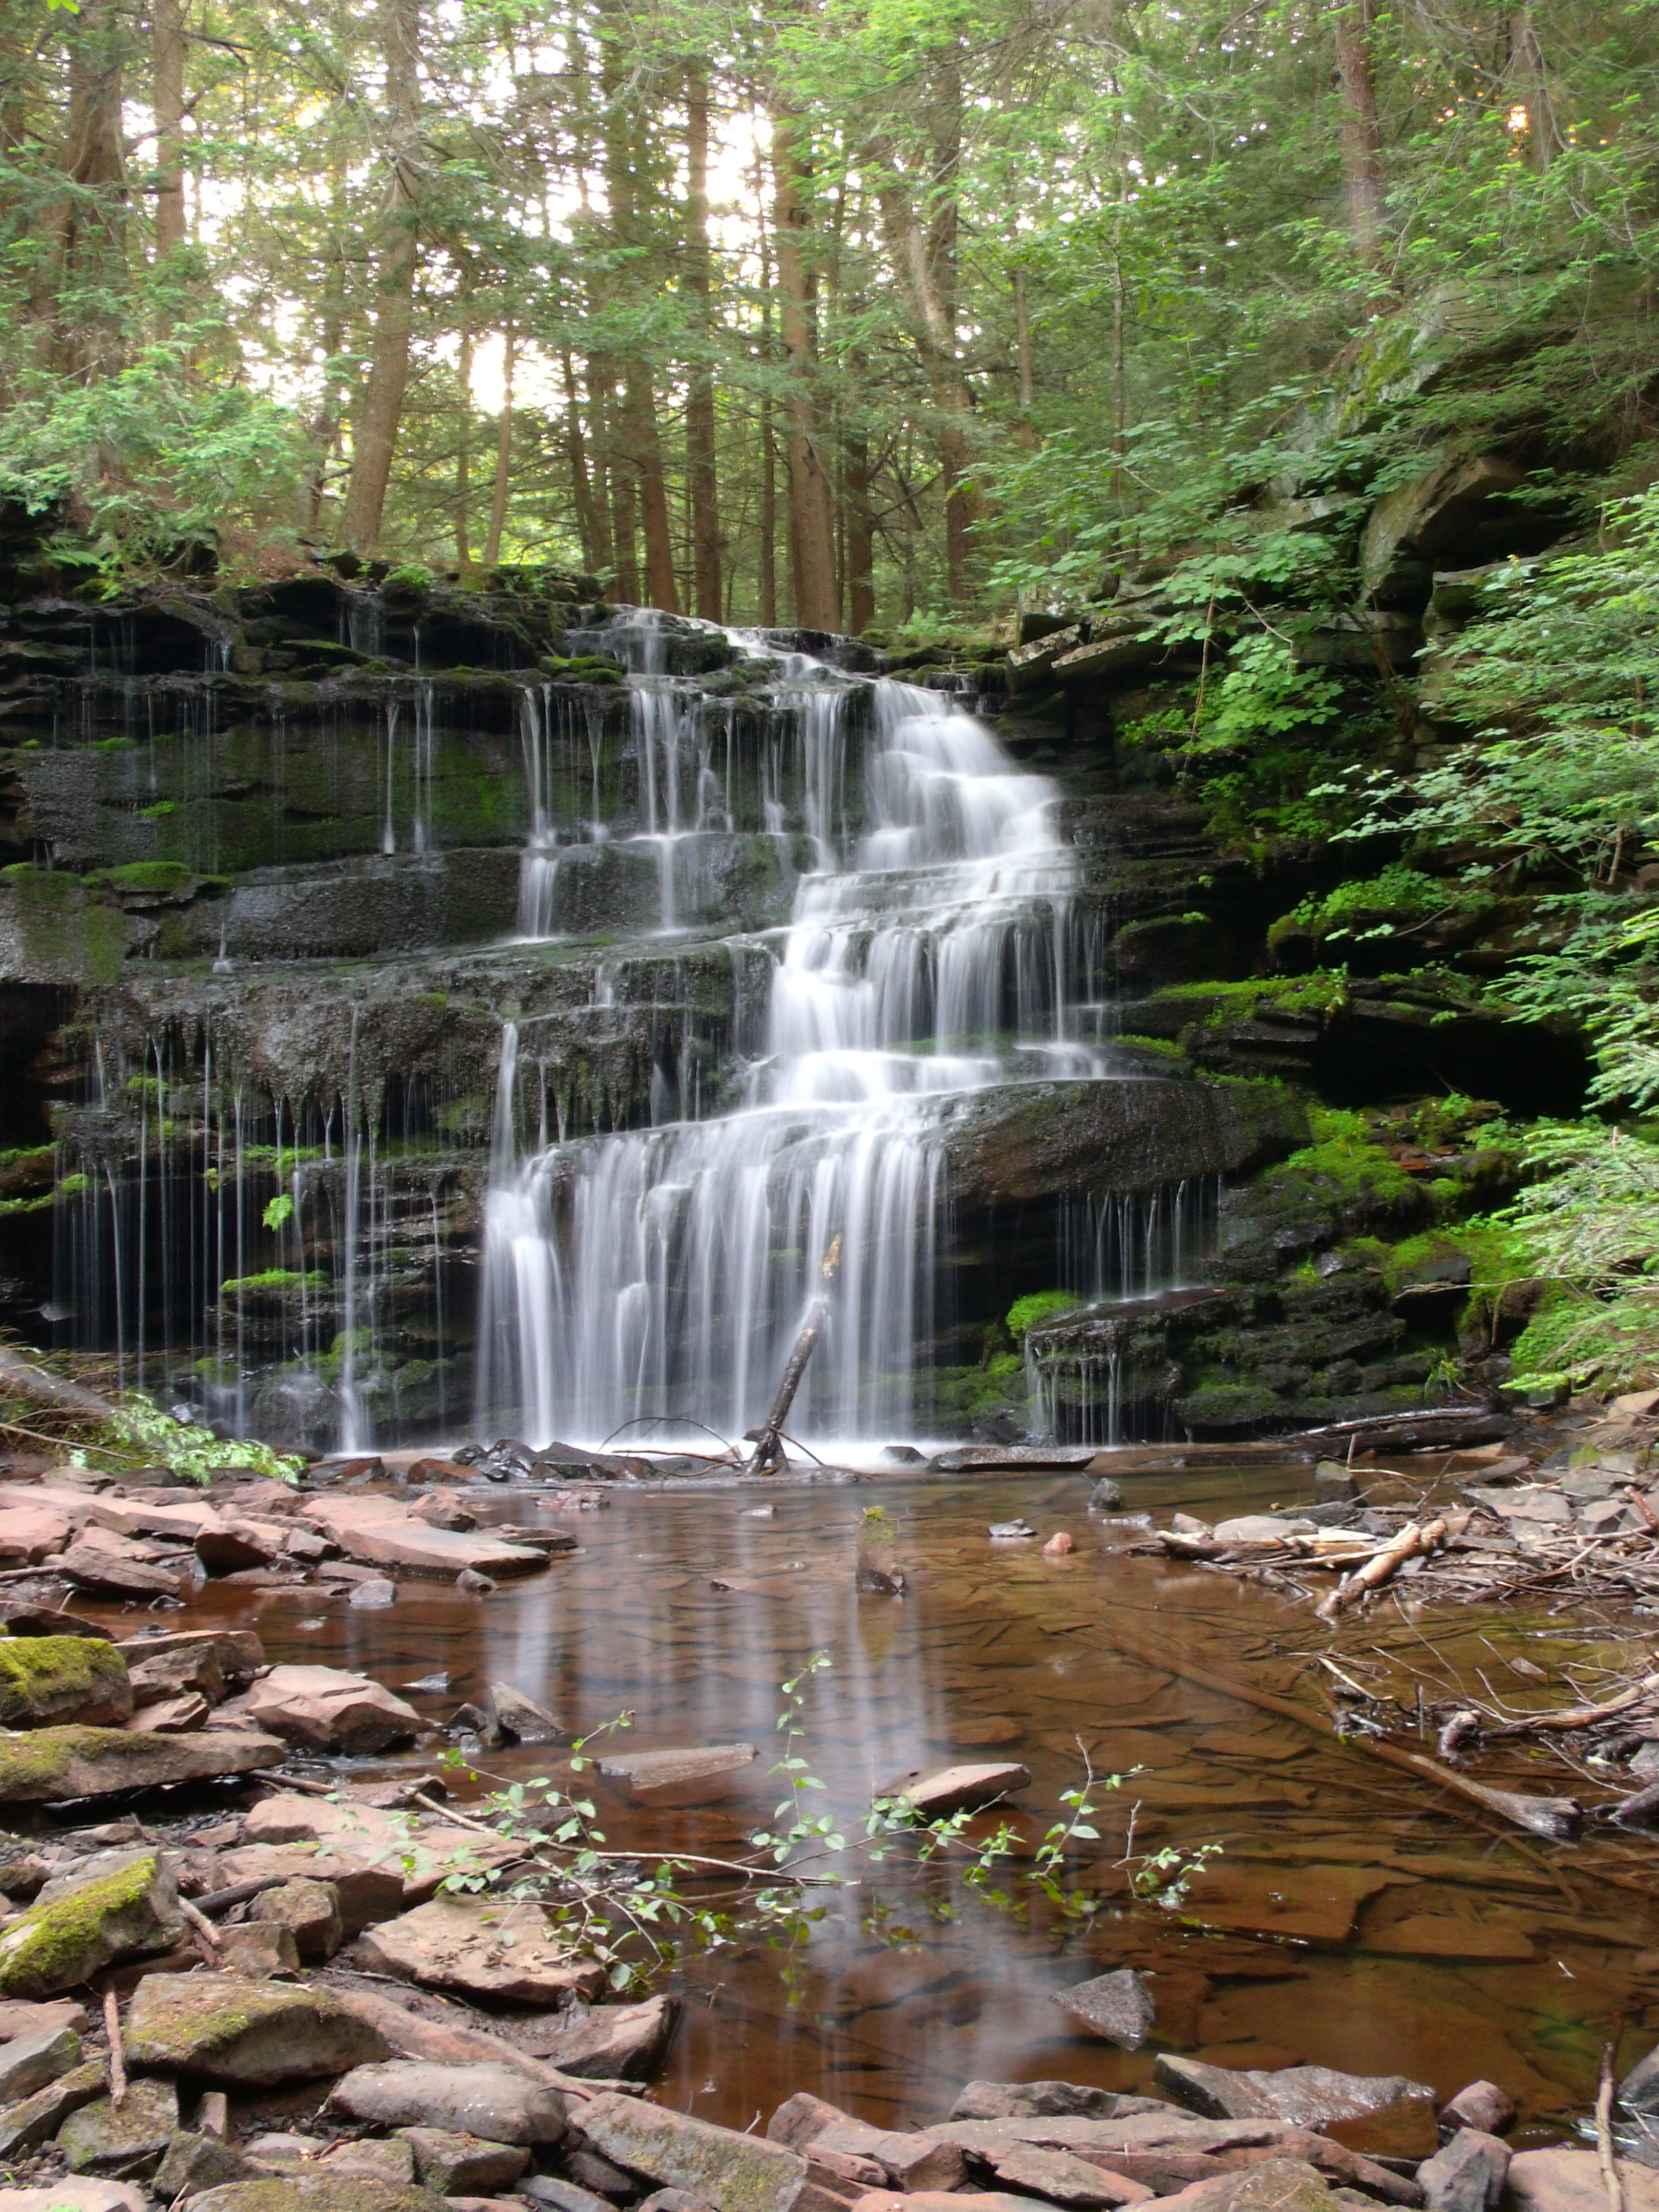
water, forest, waterfall, creek, summer, stream, body of water, trees, creativecommons, coniferous, falls, clintoncounty, hemlocks, easternhemlocks, ravine, pennsylvania, lockhavencityauthority, mcelhattancreek, rosecransfalls, wasserfall, water feature, watercourse, state park